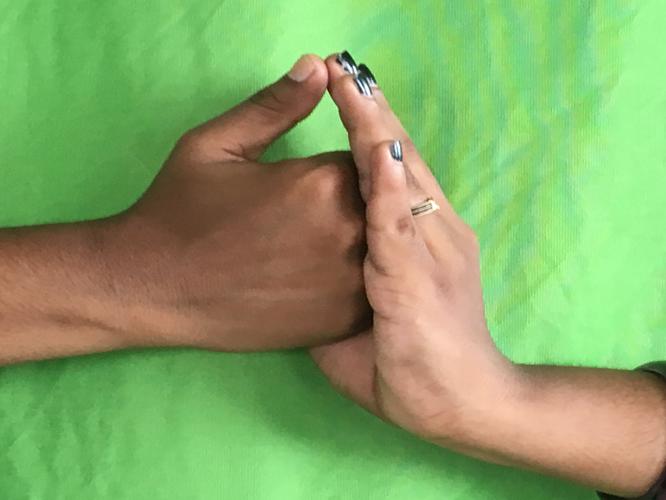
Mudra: Shanka
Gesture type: double_hand